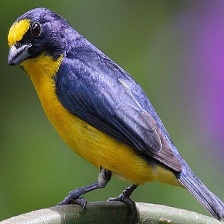
Species: ANTILLEAN EUPHONIA
Scientific name: EUPHONIA MUSICA